Illawarra Steam Navigation Company

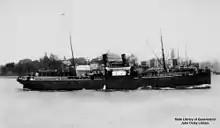
"Allowrie".

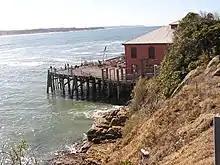
The wharf at Tathra, which was erected through funding provided by local farmers and the Illawarra Steam Navigation Company.

Prior to the formation of the Illawarra Steam Navigation Company in 1858, a number of companies and individuals ran steamships along the south coast of New South Wales. The first of these was the "Sophia Jane", which had traveled to Australia under her own power from the United Kingdom (and was the first steamship to do so), arriving in Sydney in 1831. But while the "Sophia Jane" ran a service to Wollongong, a more regular service was provided from 1839 with the establishment of the Illawarra Steam Packet Company. The Illawarra Steam Packet Company was not known by that name for long, as just three months after being established, the company merged with the Brisbane Water Steam Passenger Co. to become the General Steam Navigation Company. The newly formed company initially employed two steam vessels, the "Maitland" and the "William IV", both of which were built in New South Wales on the Williams River, and the company serviced the Hunter River along with the south coast.